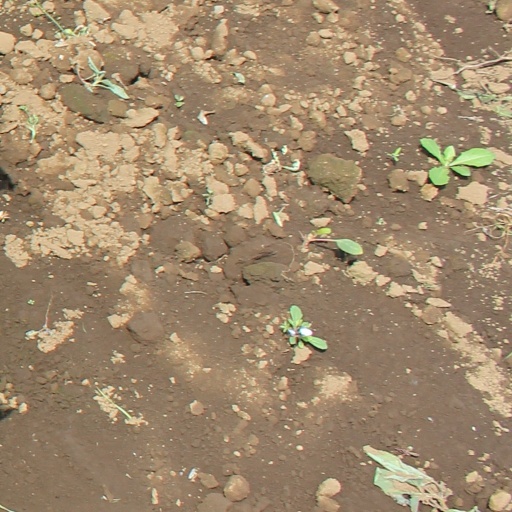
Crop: soybean